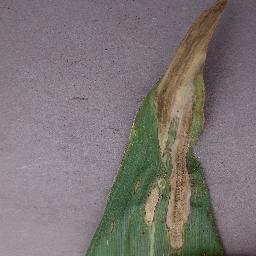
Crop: corn
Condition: (maize)_northern_blight